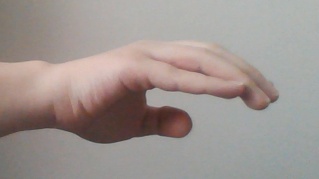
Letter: jeem